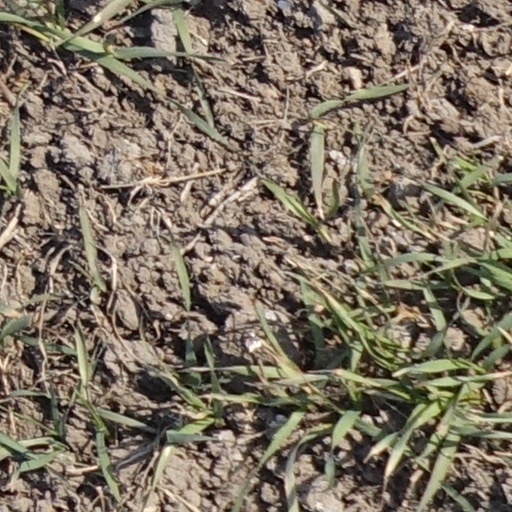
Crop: wheat